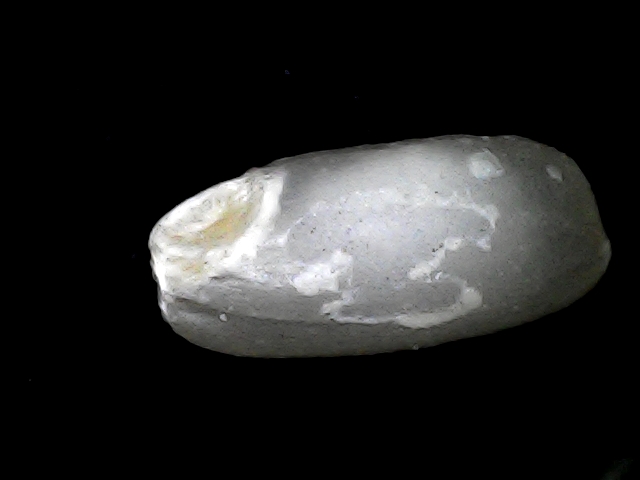
Rice variety: BD33